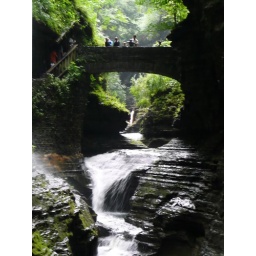
bridge over rushing water